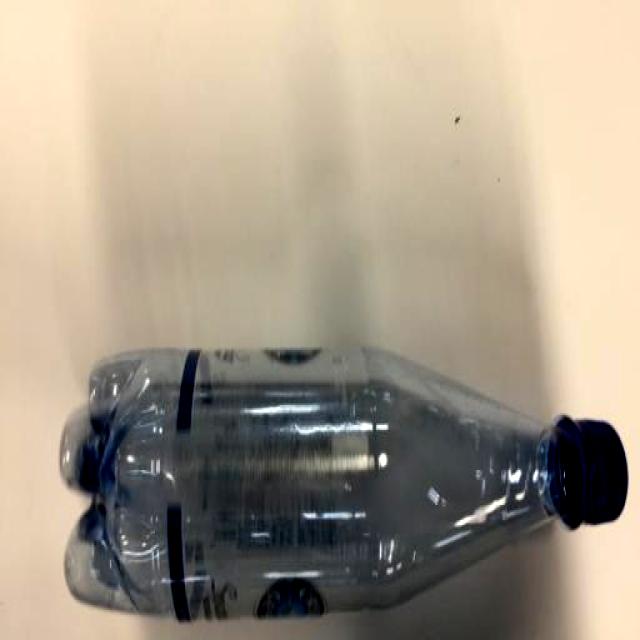
Label: Plastic